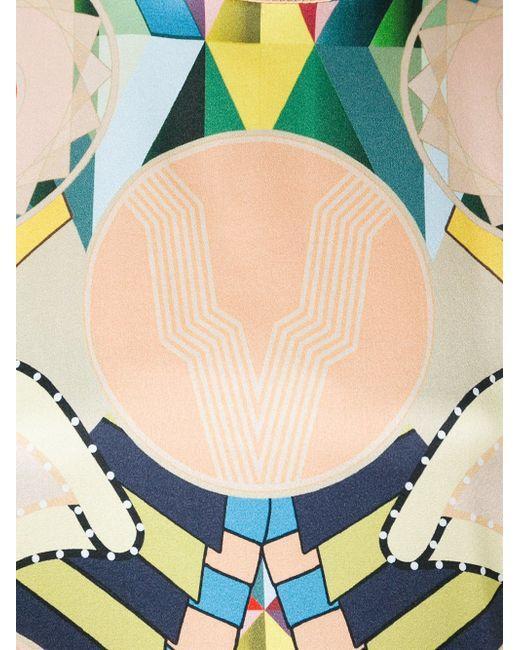
Mehrfarbig gemusterter Leinenstoff für lässige Outfits